Ohio State Route 795

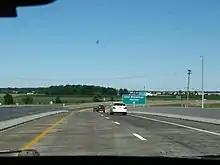
The interchange of Ohio State Route 795 and East Broadway in Moline

SR 795 runs through the northeastern corner of Wood County and a small portion of western Ottawa County. The segment of SR 795 that runs between I-75 and I-280 is included within the National Highway System, a system of highways that are determined to be the most important for the economy, mobility and defense of the country.